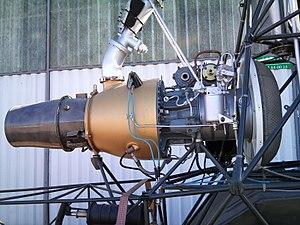
Une turbine à gaz Turbomeca Palouste IV montée sur un SO.1221 Djinn appartenant au Musée de l'Air et de l'Espace du Bourget et restauré par l'association Ailes Anciennes Toulouse.